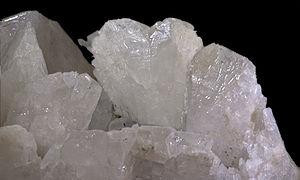
Danburite (Macle sur {010}) Localité
La danburite est une espèce minérale du groupe des silicates sous-groupe des tectosilicates, composée de calcium, de bore et de silice de formule CaB₂(SiO₄)₂ avec des traces de fer et de manganèse. Le minéral ressemble à de la topaze mais s'en distingue par sa dureté. Les formes gemmes sont taillées comme pierre fines. Ce minéral présente les particularités de fluorescence, luminescence et thermoluminescence.
Les pierres fines sont des pierres gemmes non classées parmi les quatre pierres précieuses. Bien que parfois appelées semi-précieuses, ce terme est interdit dans le commerce, en France, par un décret du 14 janvier 2002.